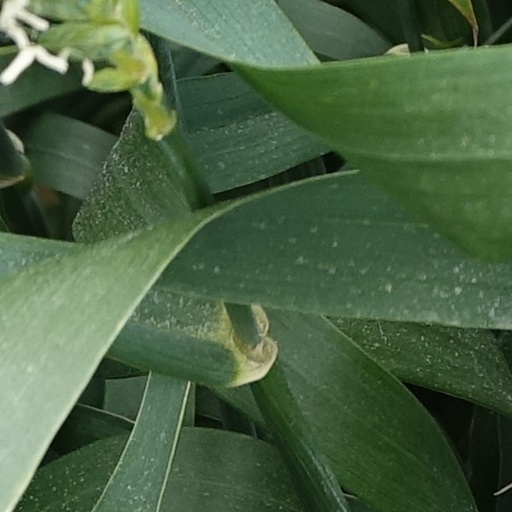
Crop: wheat